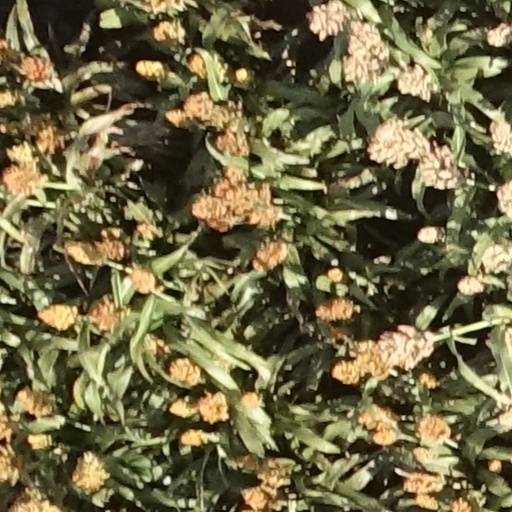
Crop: sorghum